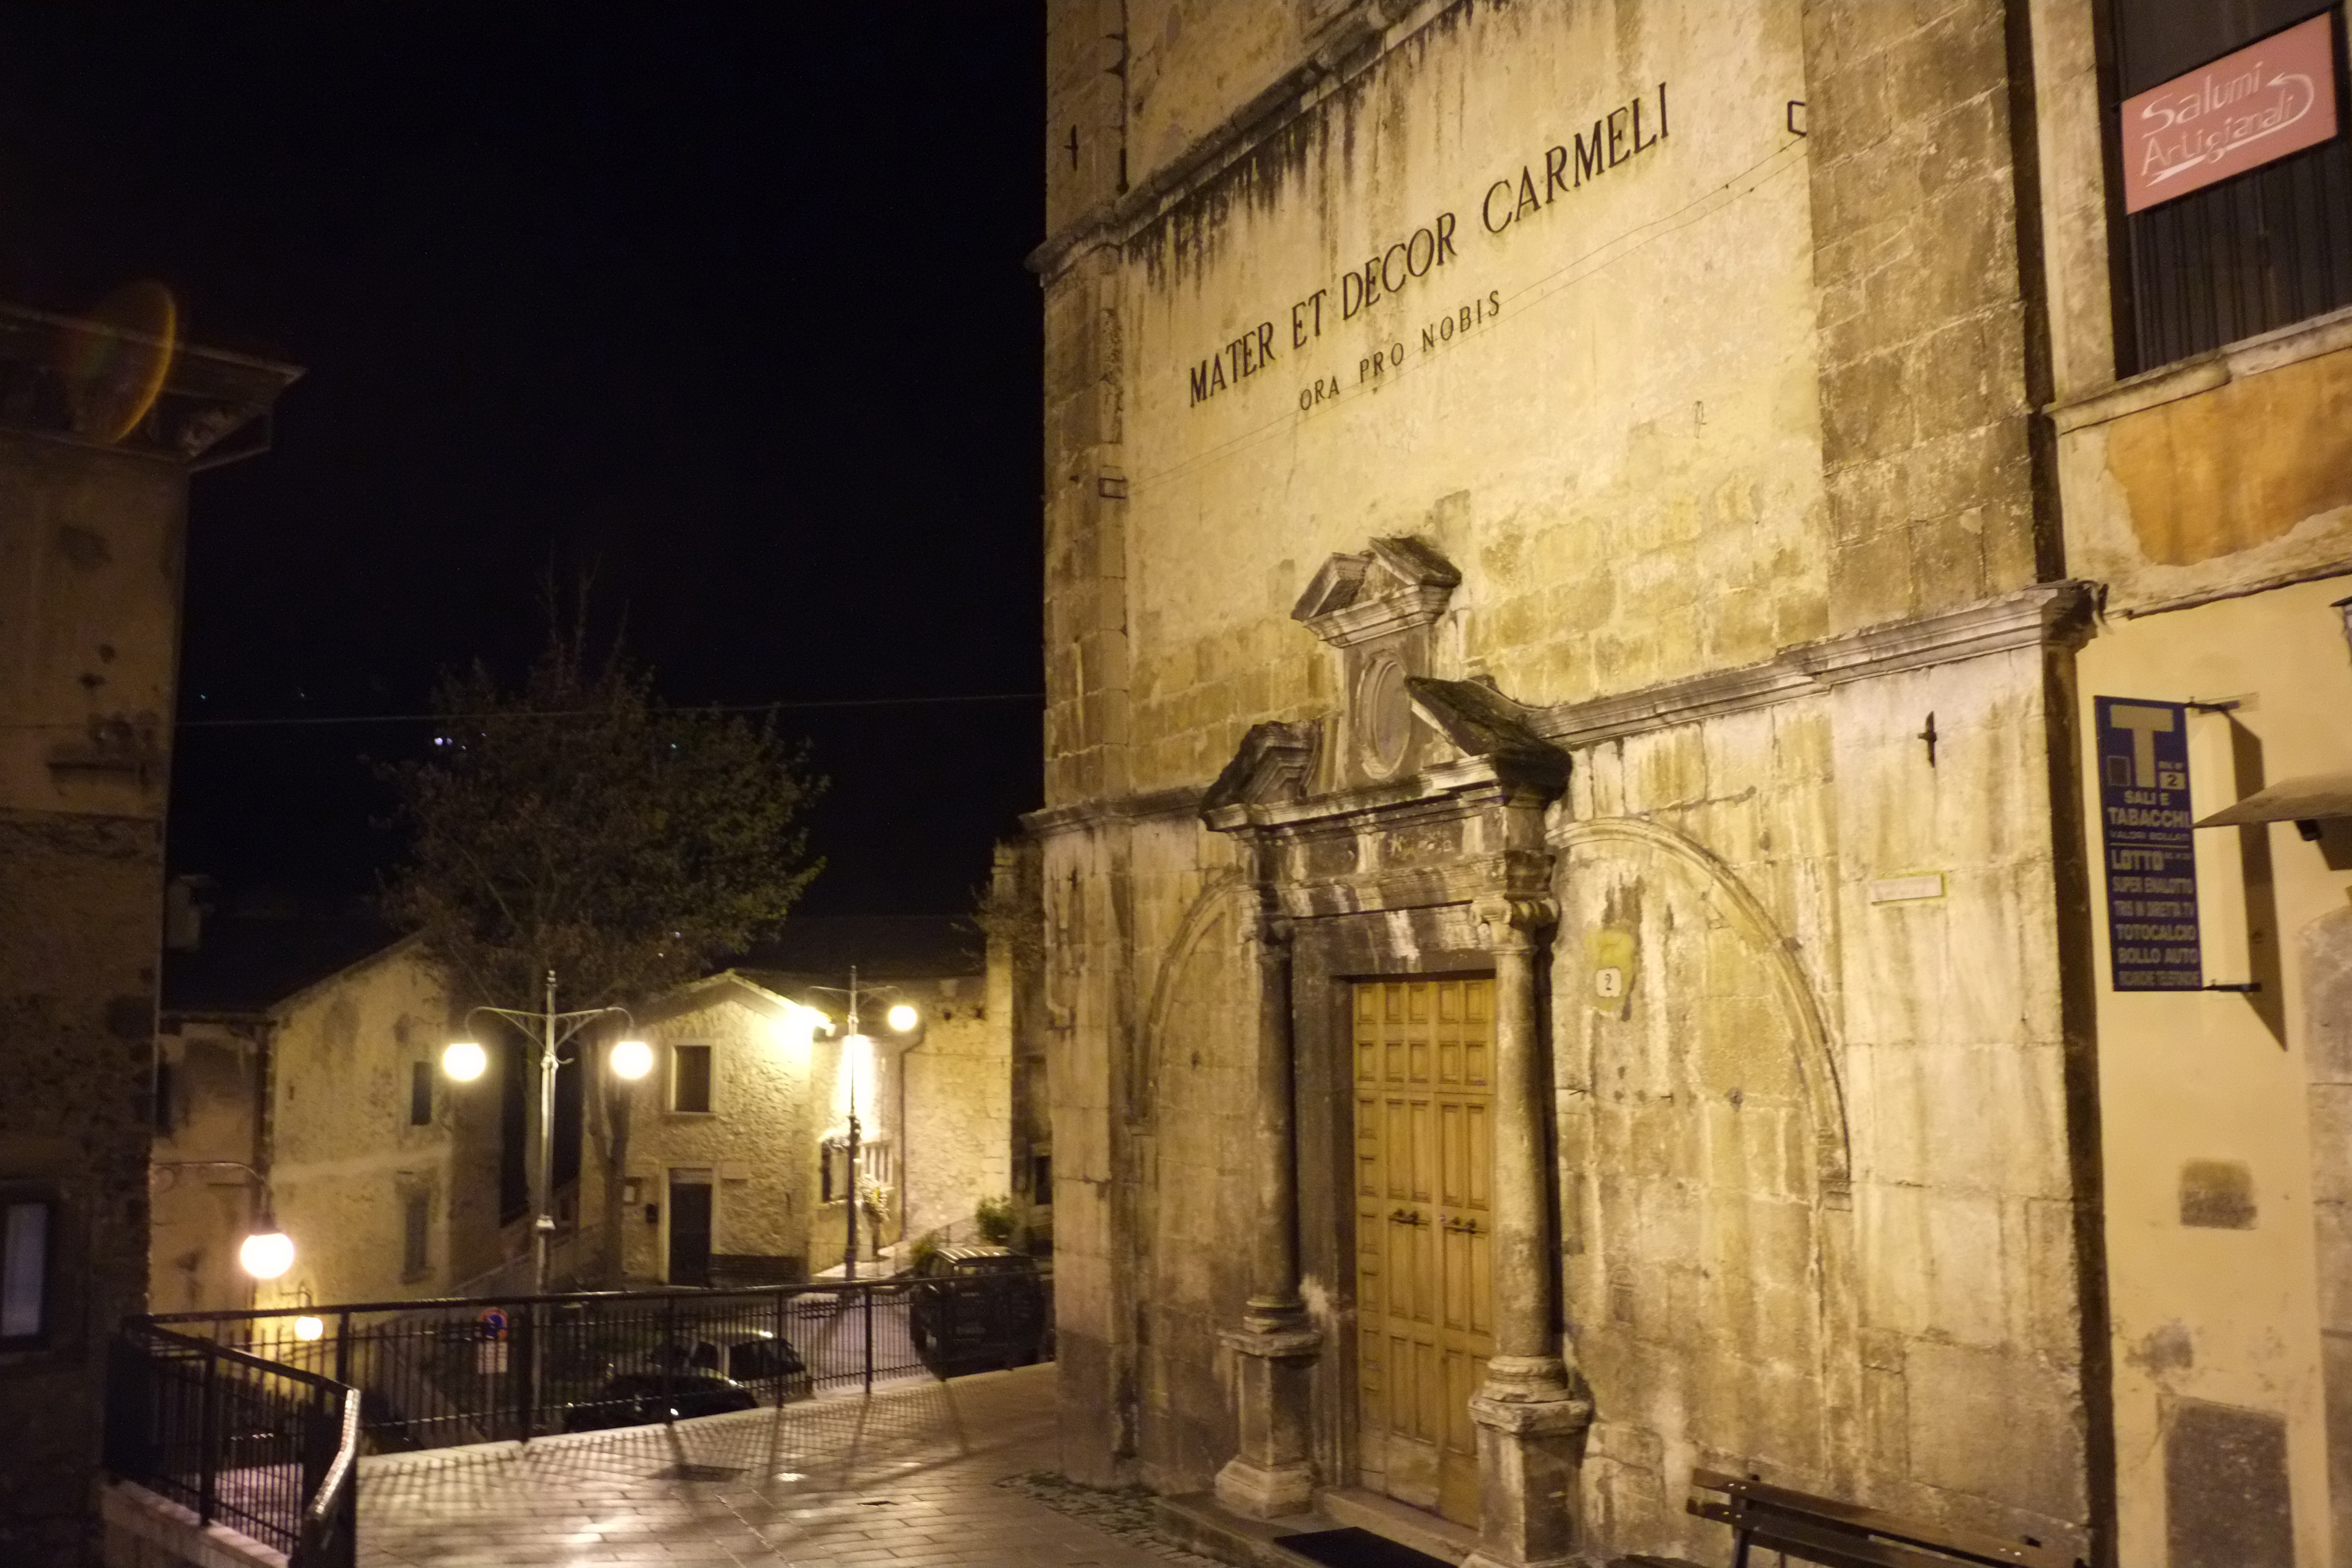
road, street, night, town, alley, italy, lighting, infrastructure, fuji, fujix, fujixe1, e1, scanno, urban area, ancient history